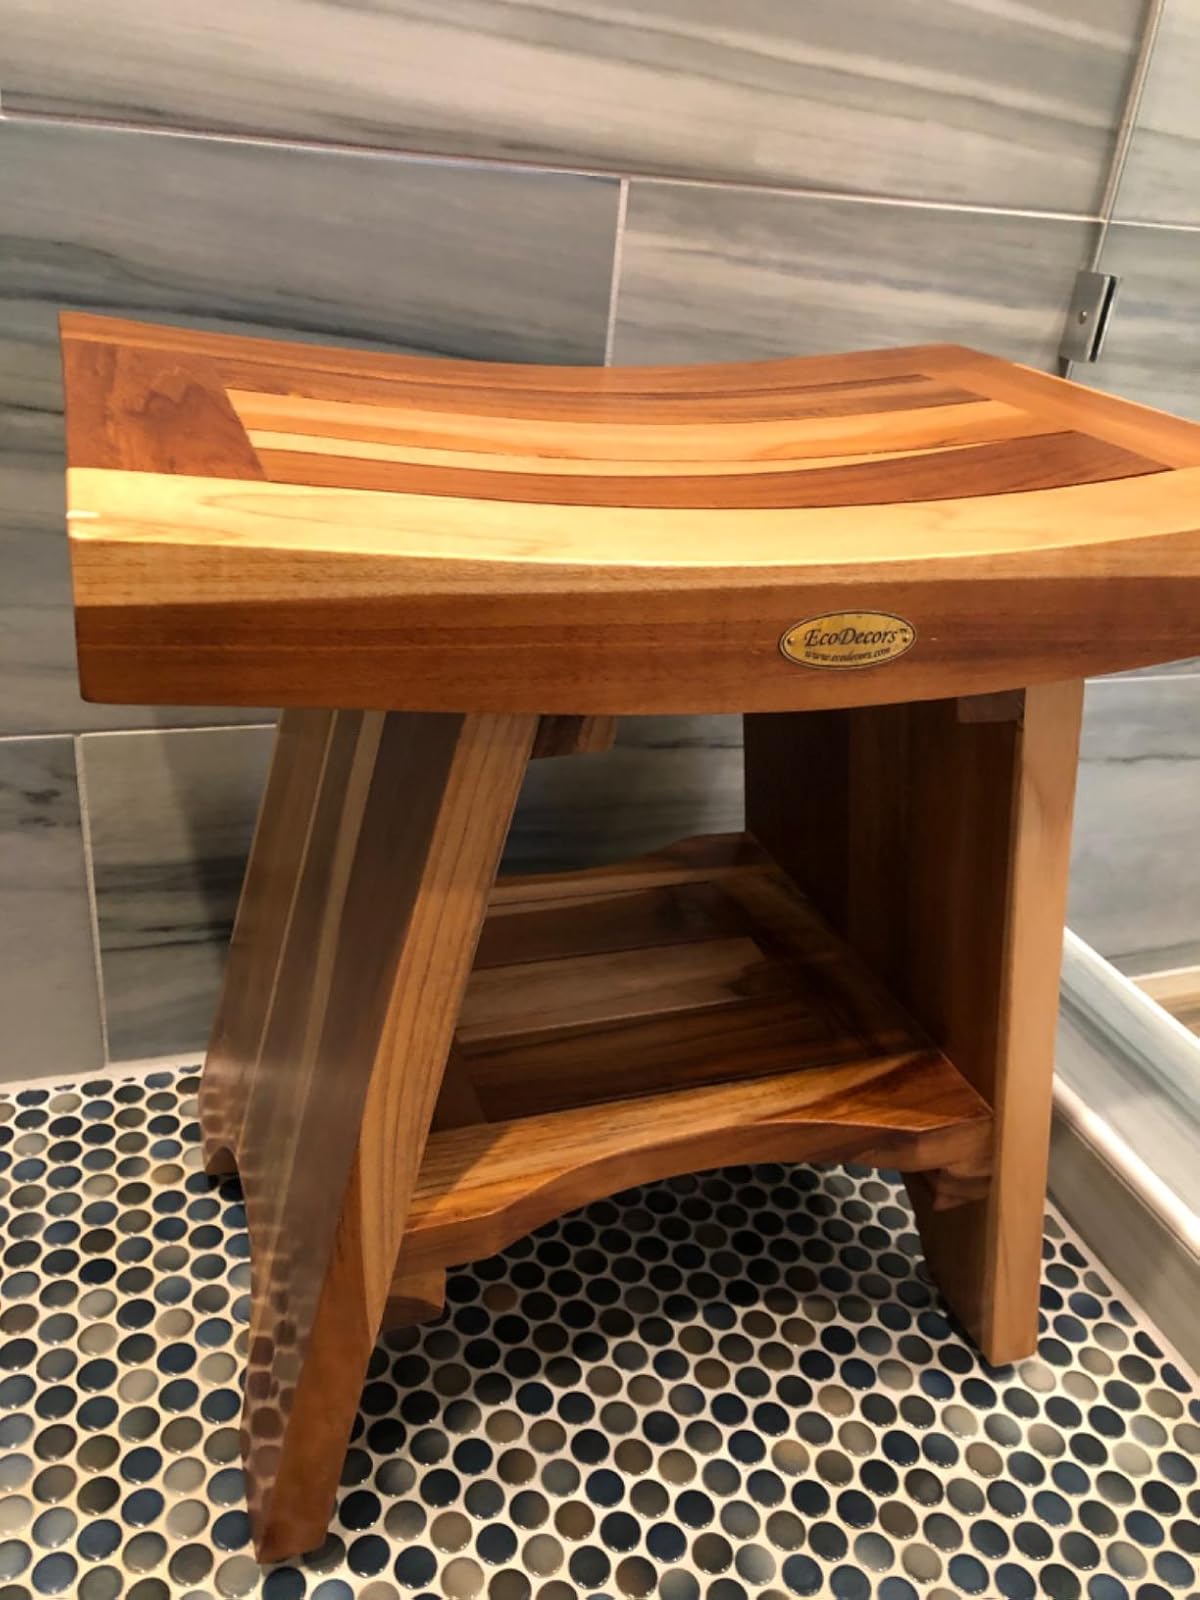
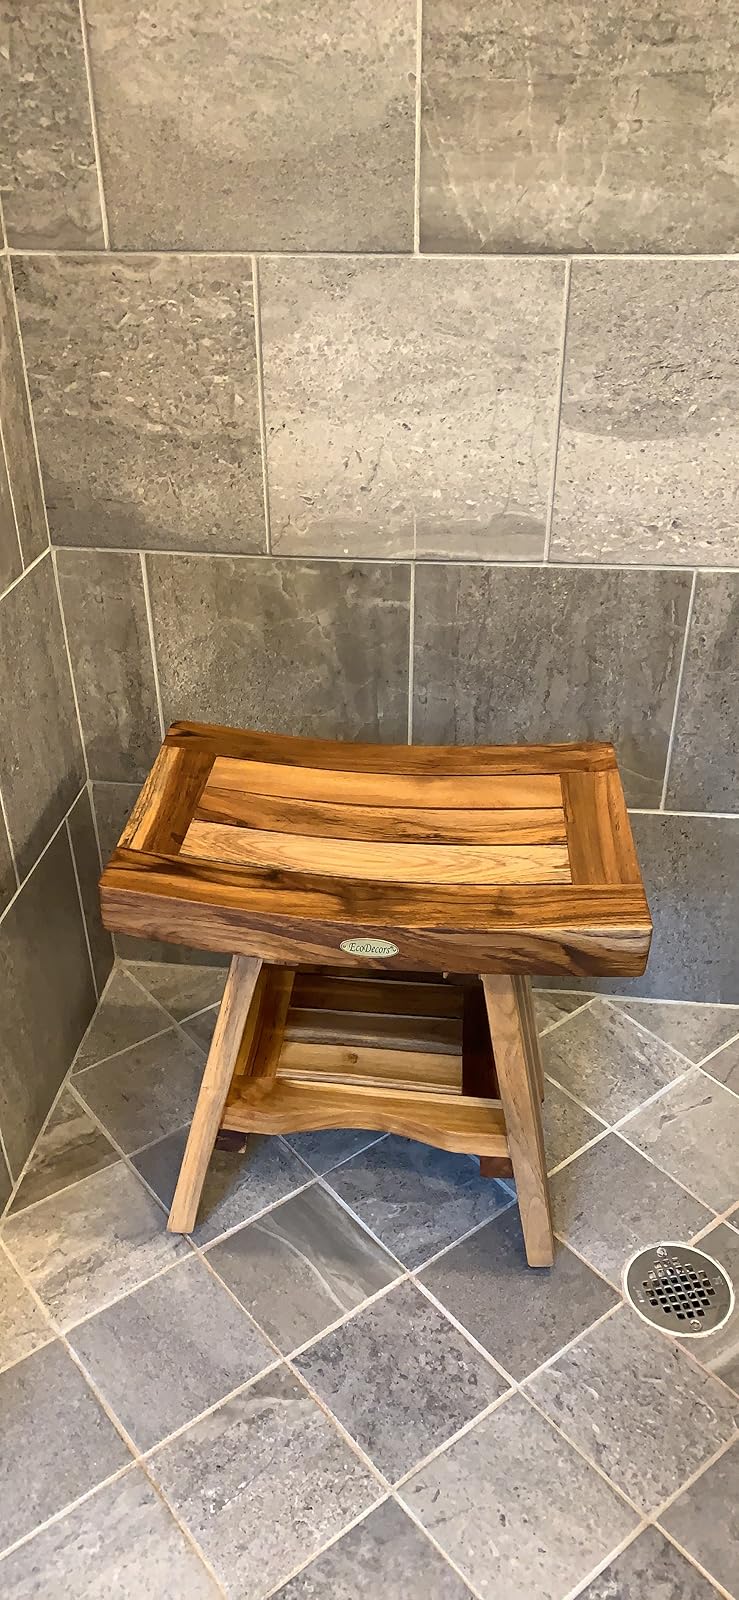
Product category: stool
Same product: yes